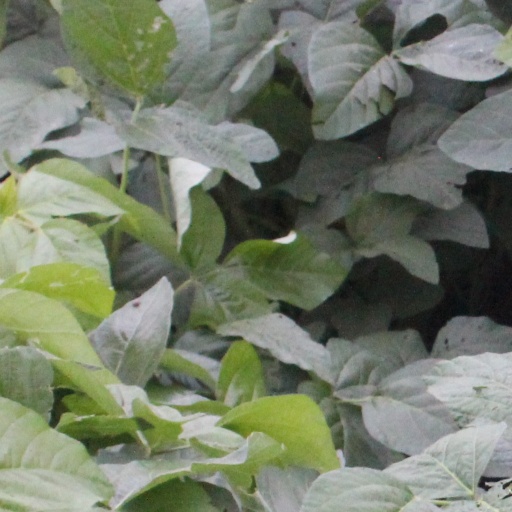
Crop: soybean